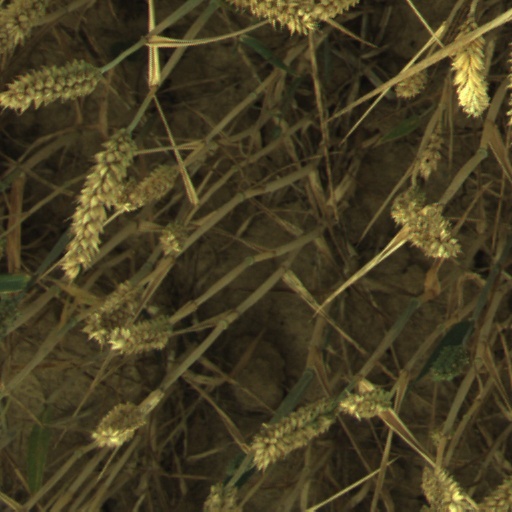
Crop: wheat